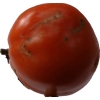
Label: tomato